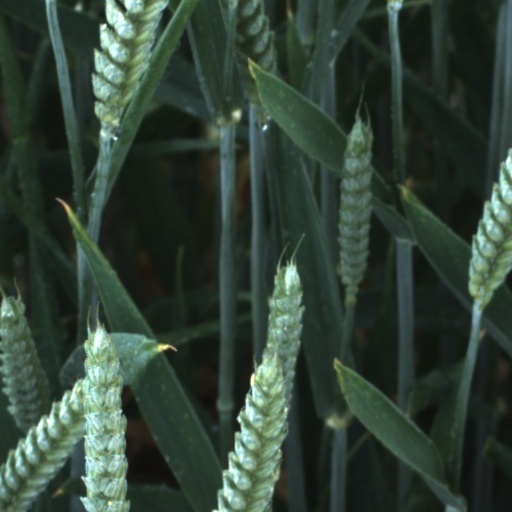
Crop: wheat